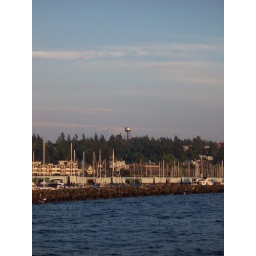
In the midst of the boat docks, look hard in the back by the water tower, you can see Mount Rainer.